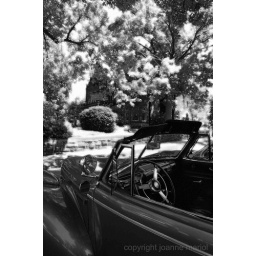
Black and white image of a classic car by photographer Joanne Mariol.